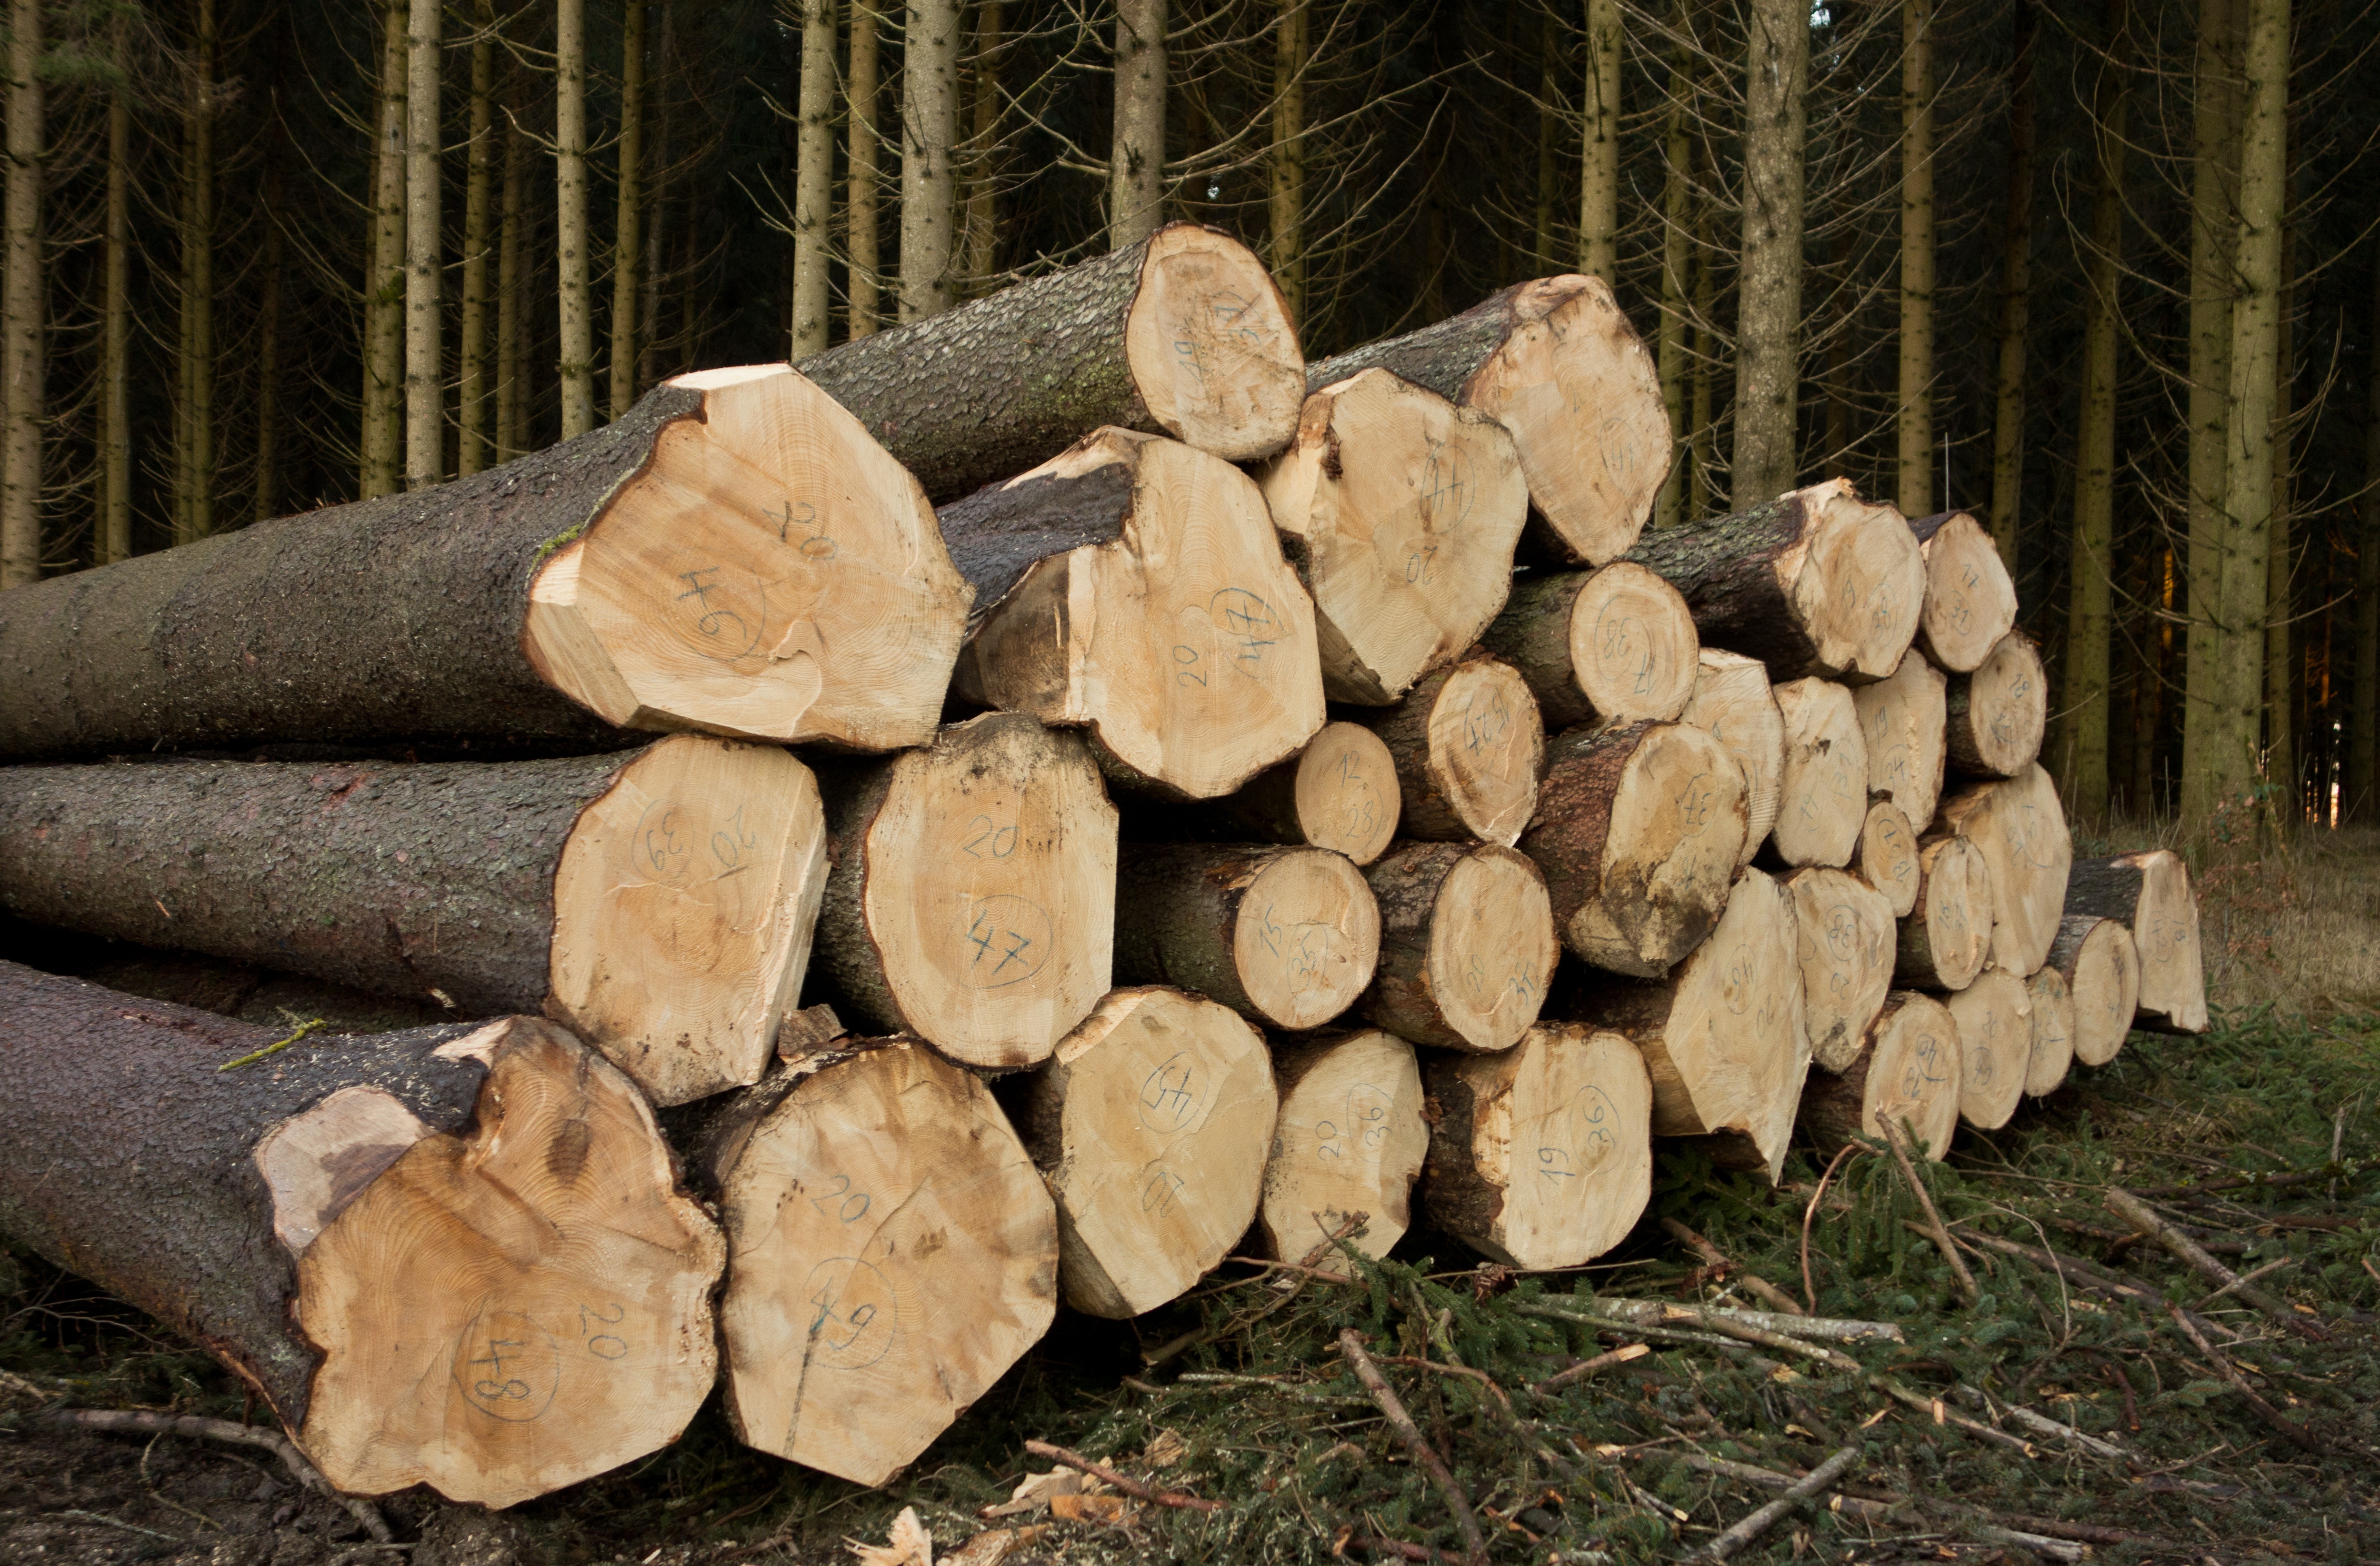
tree, rock, wood, grain, trunk, log, brown, soil, firewood, stack, ash, paper, lumber, heat, material, saw, storage, wooden structure, background, spruce, oak, boulder, timber, tree trunks, beech, stacked up, holzstapel, cases, raw material, growing stock, woodworks, strains, timber industry, forest workers, wooden pallets, woody plant, paper wood